Asuravithu (1968 film)

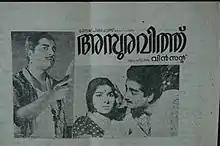
Film poster

Asuravithu is a 1968 Indian Malayalam-language film directed by A. Vincent, starring Prem Nazir and Sharada. The film was scripted by M. T. Vasudevan Nair, based on his own novel "Asuravithu". Set in a Kerala village in the 1960s, the political melodrama focuses on Hindu-Muslim unity. The film portrays the plight of the protagonist, the youngest son of a proud Nair tharavadu, as he is trapped between the social scenario, social injustice and his own inner consciousness. Prem Nazir's acting in the movie was well appreciated by the viewers.